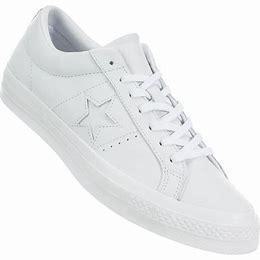
Brand: Converse
Model: One Star Ox